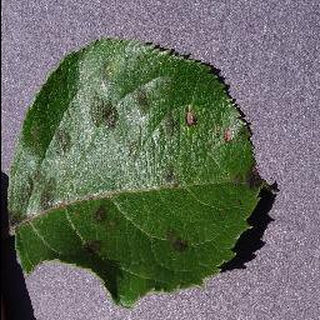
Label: apple_apple_scab